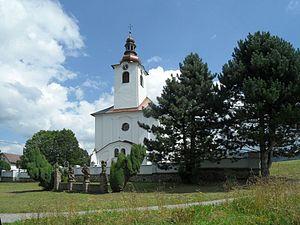
Dolní Morava est une commune du district d'Ústí nad Orlicí, dans la région de Pardubice, en Tchéquie. Sa population s'élevait à 300 habitants en 2017.